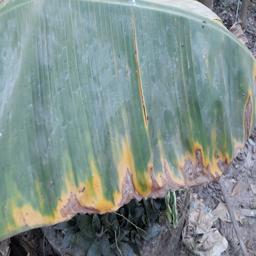
Label: POTASSIUM DEFICIENCY